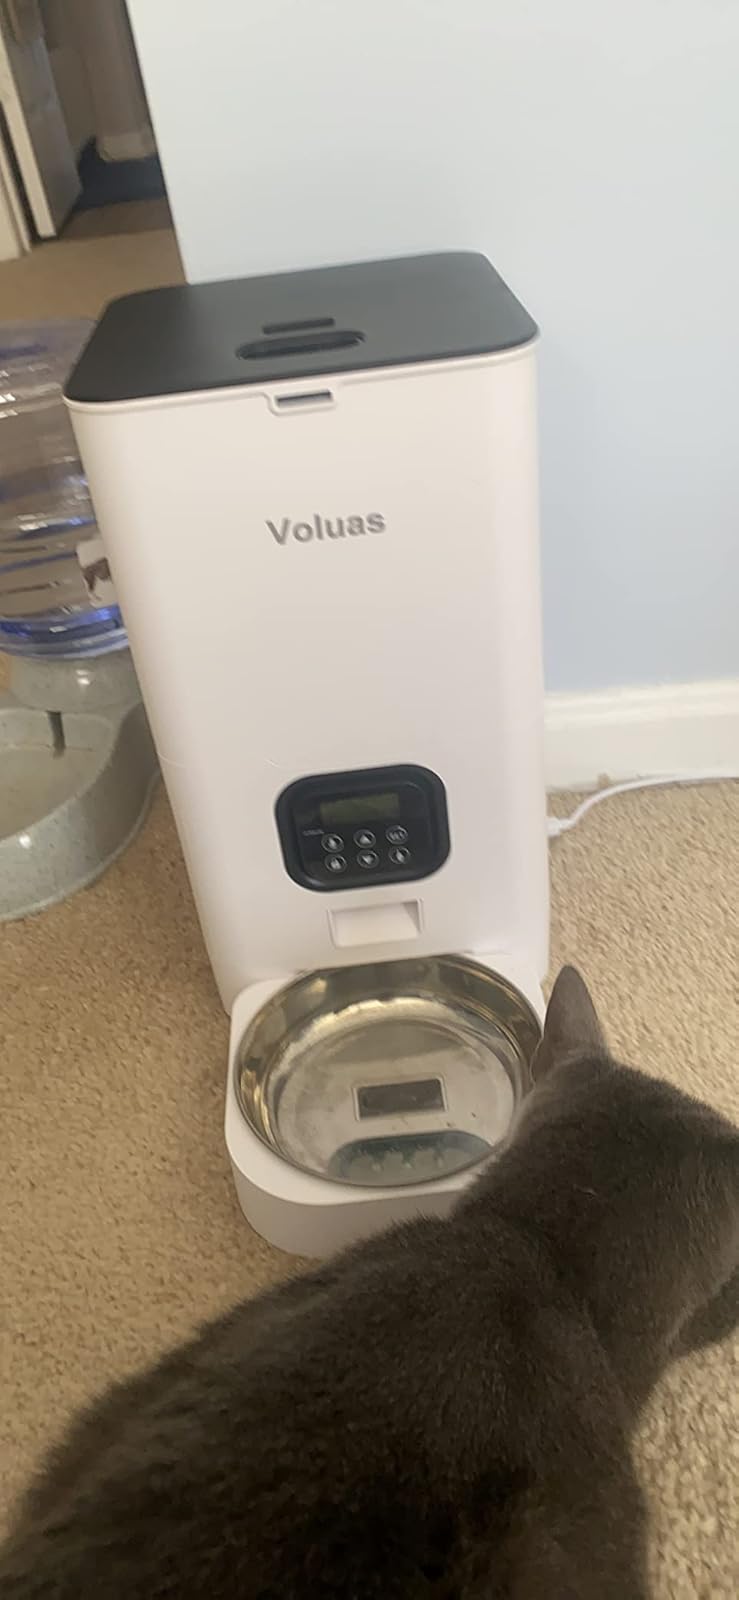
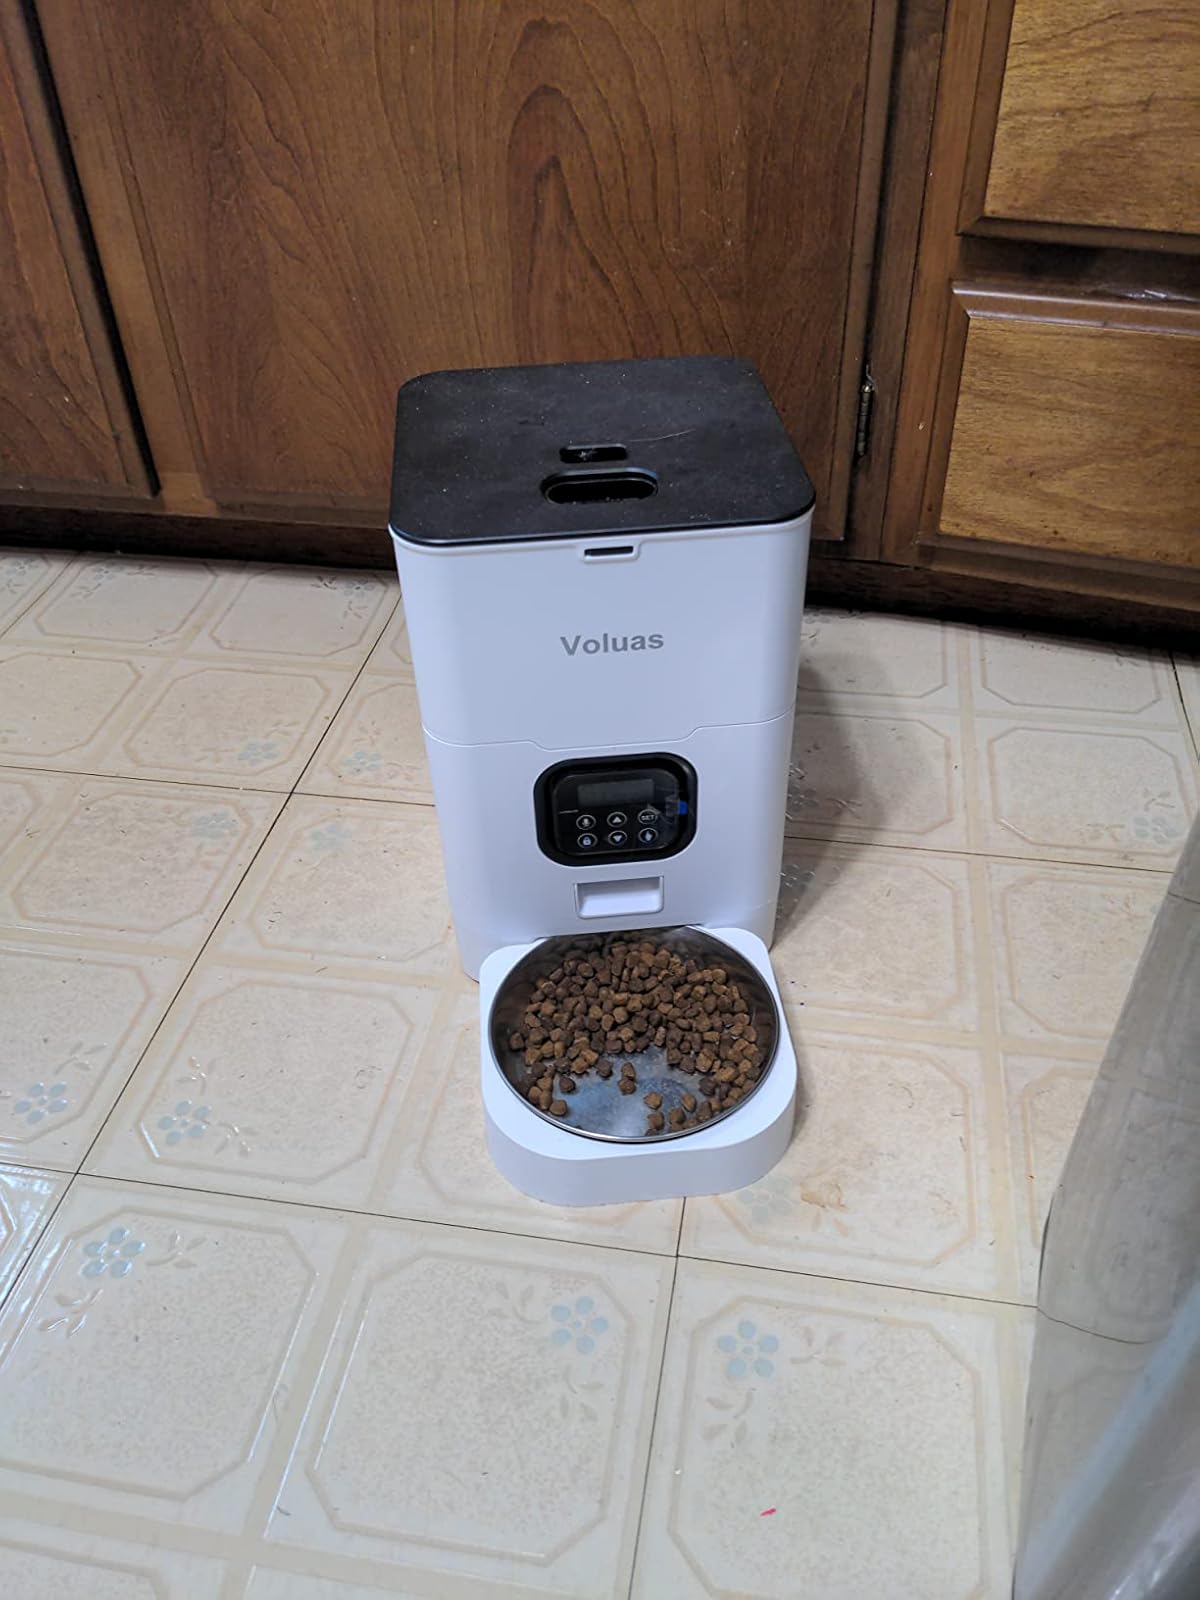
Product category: items_feeder
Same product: yes